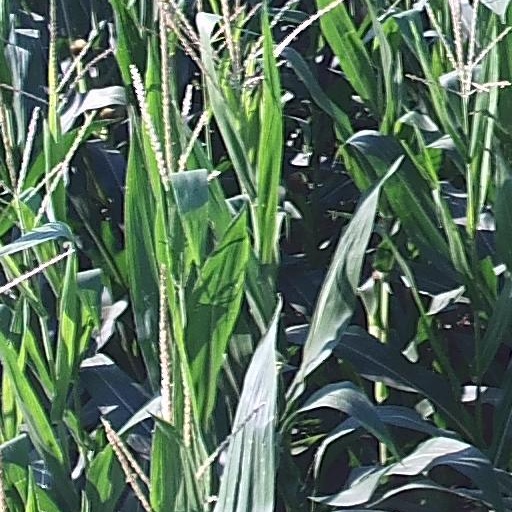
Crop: maize; corn